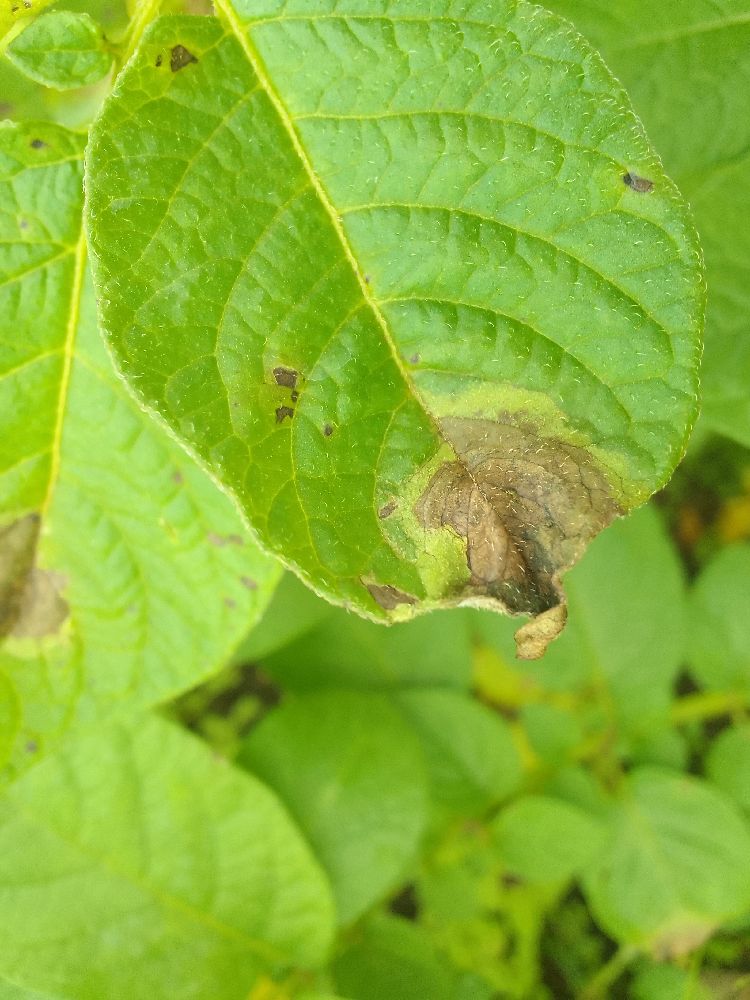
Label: Late blight